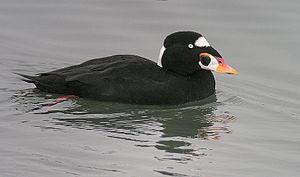
La Macreuse à front blanc ou Macreuse à lunettes, est une espèce d'oiseau de la famille des Anatidae.